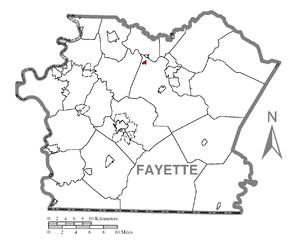
Le borough de Vanderbilt est situé dans le comté de Fayette, dans l’État de Pennsylvanie. Selon le recensement de 2000, sa population est de 553 habitants. Il a été nommé en hommage à l’entrepreneur Cornelius Vanderbilt.